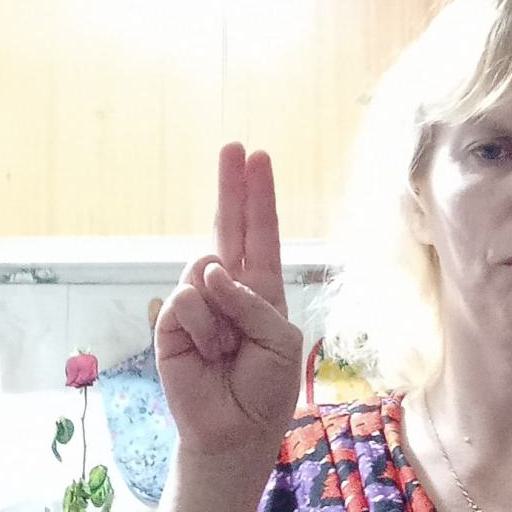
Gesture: two_up